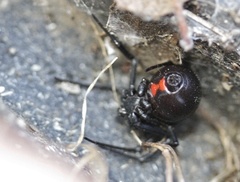
Species: Lactrodectus_hesperus